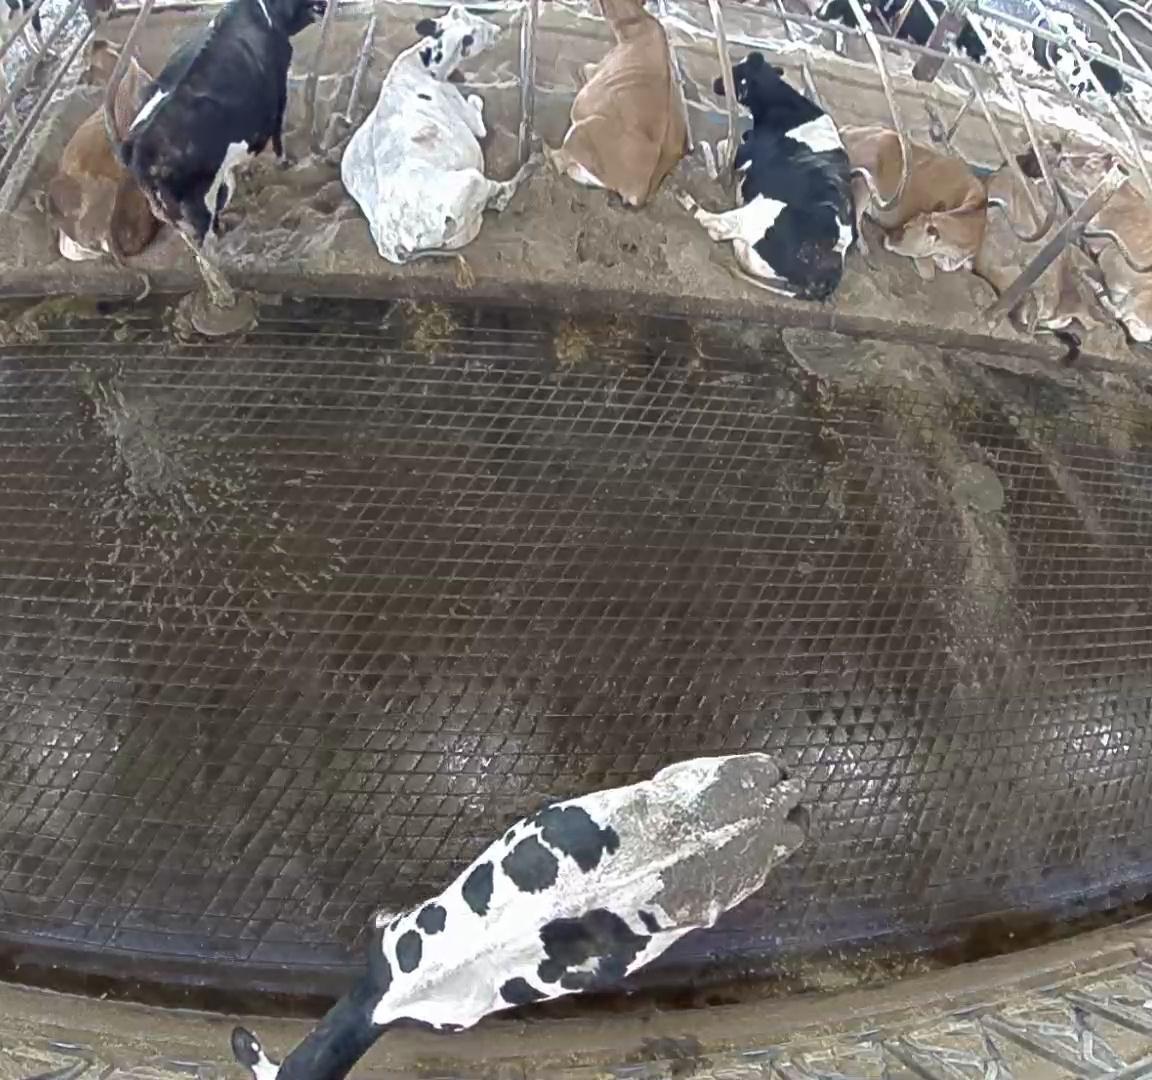
Number of cows: 10